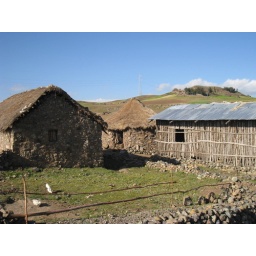
in a few places stone, otherwise sticks covered more or less with clay/mud, and either grass or tin roof